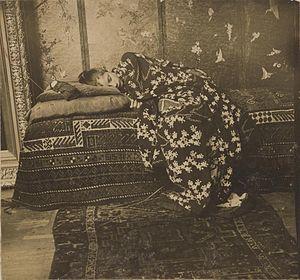
Fille en kimono blanc est un tableau peint par George Hendrik Breitner en 1894. Il mesure 59 cm de haut sur 57 cm de large. Il est conservé au Rijksmuseum Amsterdam.